Bien mérité de la Patrie

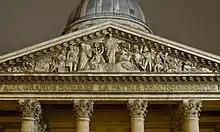
Pediment of the Panthéon with the motto: Aux grands hommes, la patrie reconnaissante ("To its great men, a grateful fatherland").

The term ""bien mérité de la Patrie"", or the close ""bien mérité du pays"", is still used in citations awarding the Legion of Honour. For instance, the city of Verdun was awarded the Legion of Honour on 12 September 1916 for